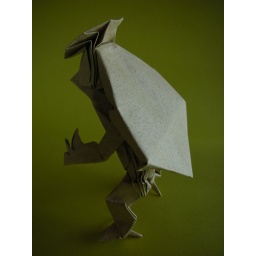
disigned by Nishida Shatner(2009)uncut square paper / from frog base